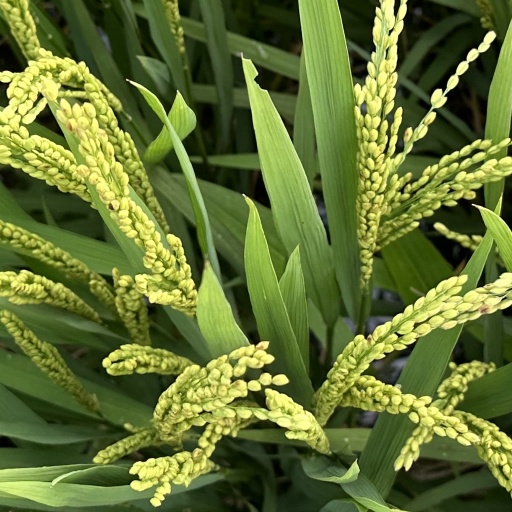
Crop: rice